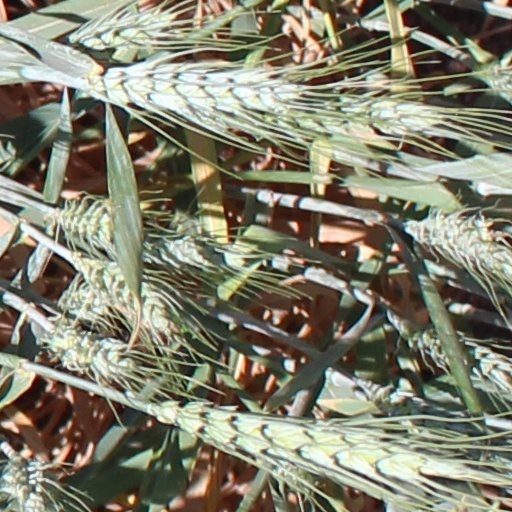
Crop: wheat